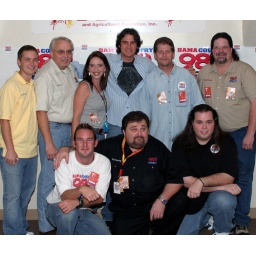
Joe Nichols with the staff of Bama Country at the Alabama National Fair Oct.07. me in front in white shirt